Guðrøðr Óláfsson

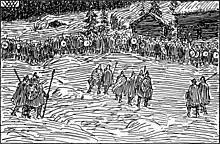
Nineteenth-century depiction of the forces of Ingi Haraldsson, King of Norway, at the Battle of Oslo in 1161.

Guðrøðr's reliance upon Norwegian assistance, instead of support from his maternal-grandfather, could suggest that the attack upon Galloway was more successful than the compiler of the chronicle cared to admit. Additionally, the account of incessant inter-dynastic strife amongst the ruling family of Galloway, as recorded by the twelfth-century "Vita Ailredi", suggests that Fergus may have struggled to maintain control of his lordship by the mid 1150s, and may also explain his failure to come to Guðrøðr's aid following Óláfr's death. Óláfr and Guðrøðr's turn to Ingi occurred at about the same time that Norwegian encroachment superseded roughly thirty years of Scottish influence in Orkney and Caithness, and could be evidence of a perceived wane in Scottish royal authority in the first years of the 1150s. In November 1153, following the death of David, Somairle seized the initiative and rose in revolt against the recently inaugurated Malcolm IV, King of Scotland. The dynastic-challenges faced by Malcolm, and the ebb of Scottish influence in the Isles, may partly account for Guðrøðr's success in consolidating control of the kingdom, and may be perceptible in the seemingly more aggressive policy he pursued as king in comparison to his father.